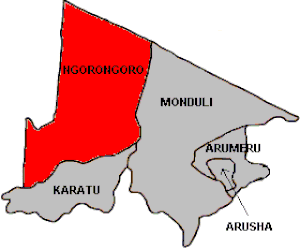
Le district de Ngorongoro est un des cinq districts de la région d'Arusha en Tanzanie.